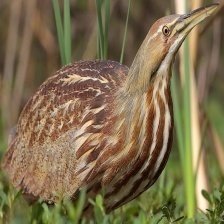
Species: AMERICAN BITTERN
Scientific name: BOTAURUS LENTIGINOSUS